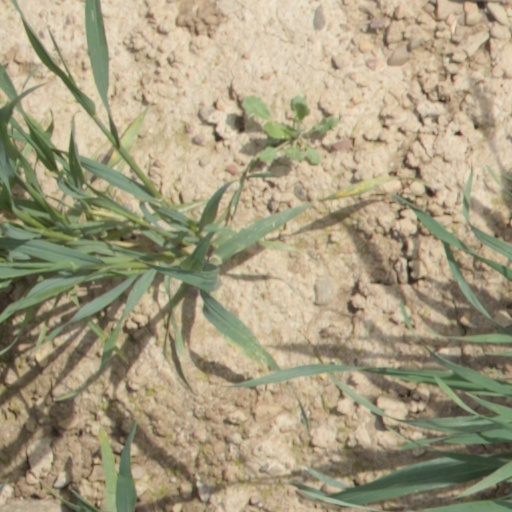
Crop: wheat